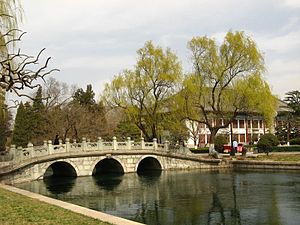
Peking Universitet / Gallery
"Peking Universitet er et stort forskningsuniversitet i Beijing, Kina, og medlem af gruppen C9 League, der er eliteuniversiteter i landet. Det er det første moderne nationale universitet i Kina og blev grundlagt i slutningen af Qing-dynastiet i 1898 som det Kejserlige Peking Universitet og var efterfølgeren til Guozijian, eller Imperial College. Universitets engelske navn bruger den ældre transliteration af ""Beijing"", der stort set er udgået af brug i alle andre sammenhæng.